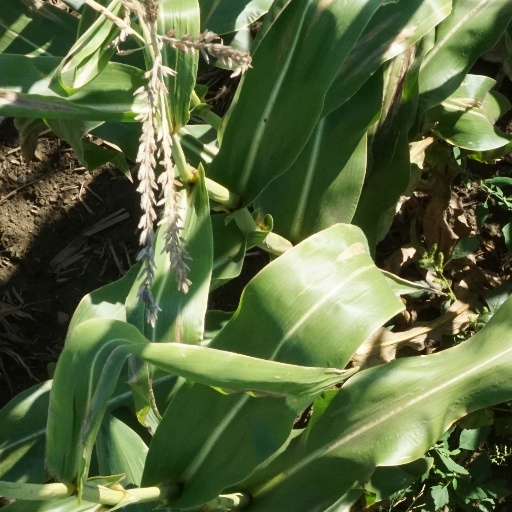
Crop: maize; corn